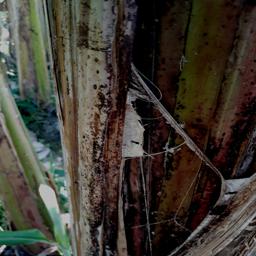
Label: BACTERIAL SOFT ROT